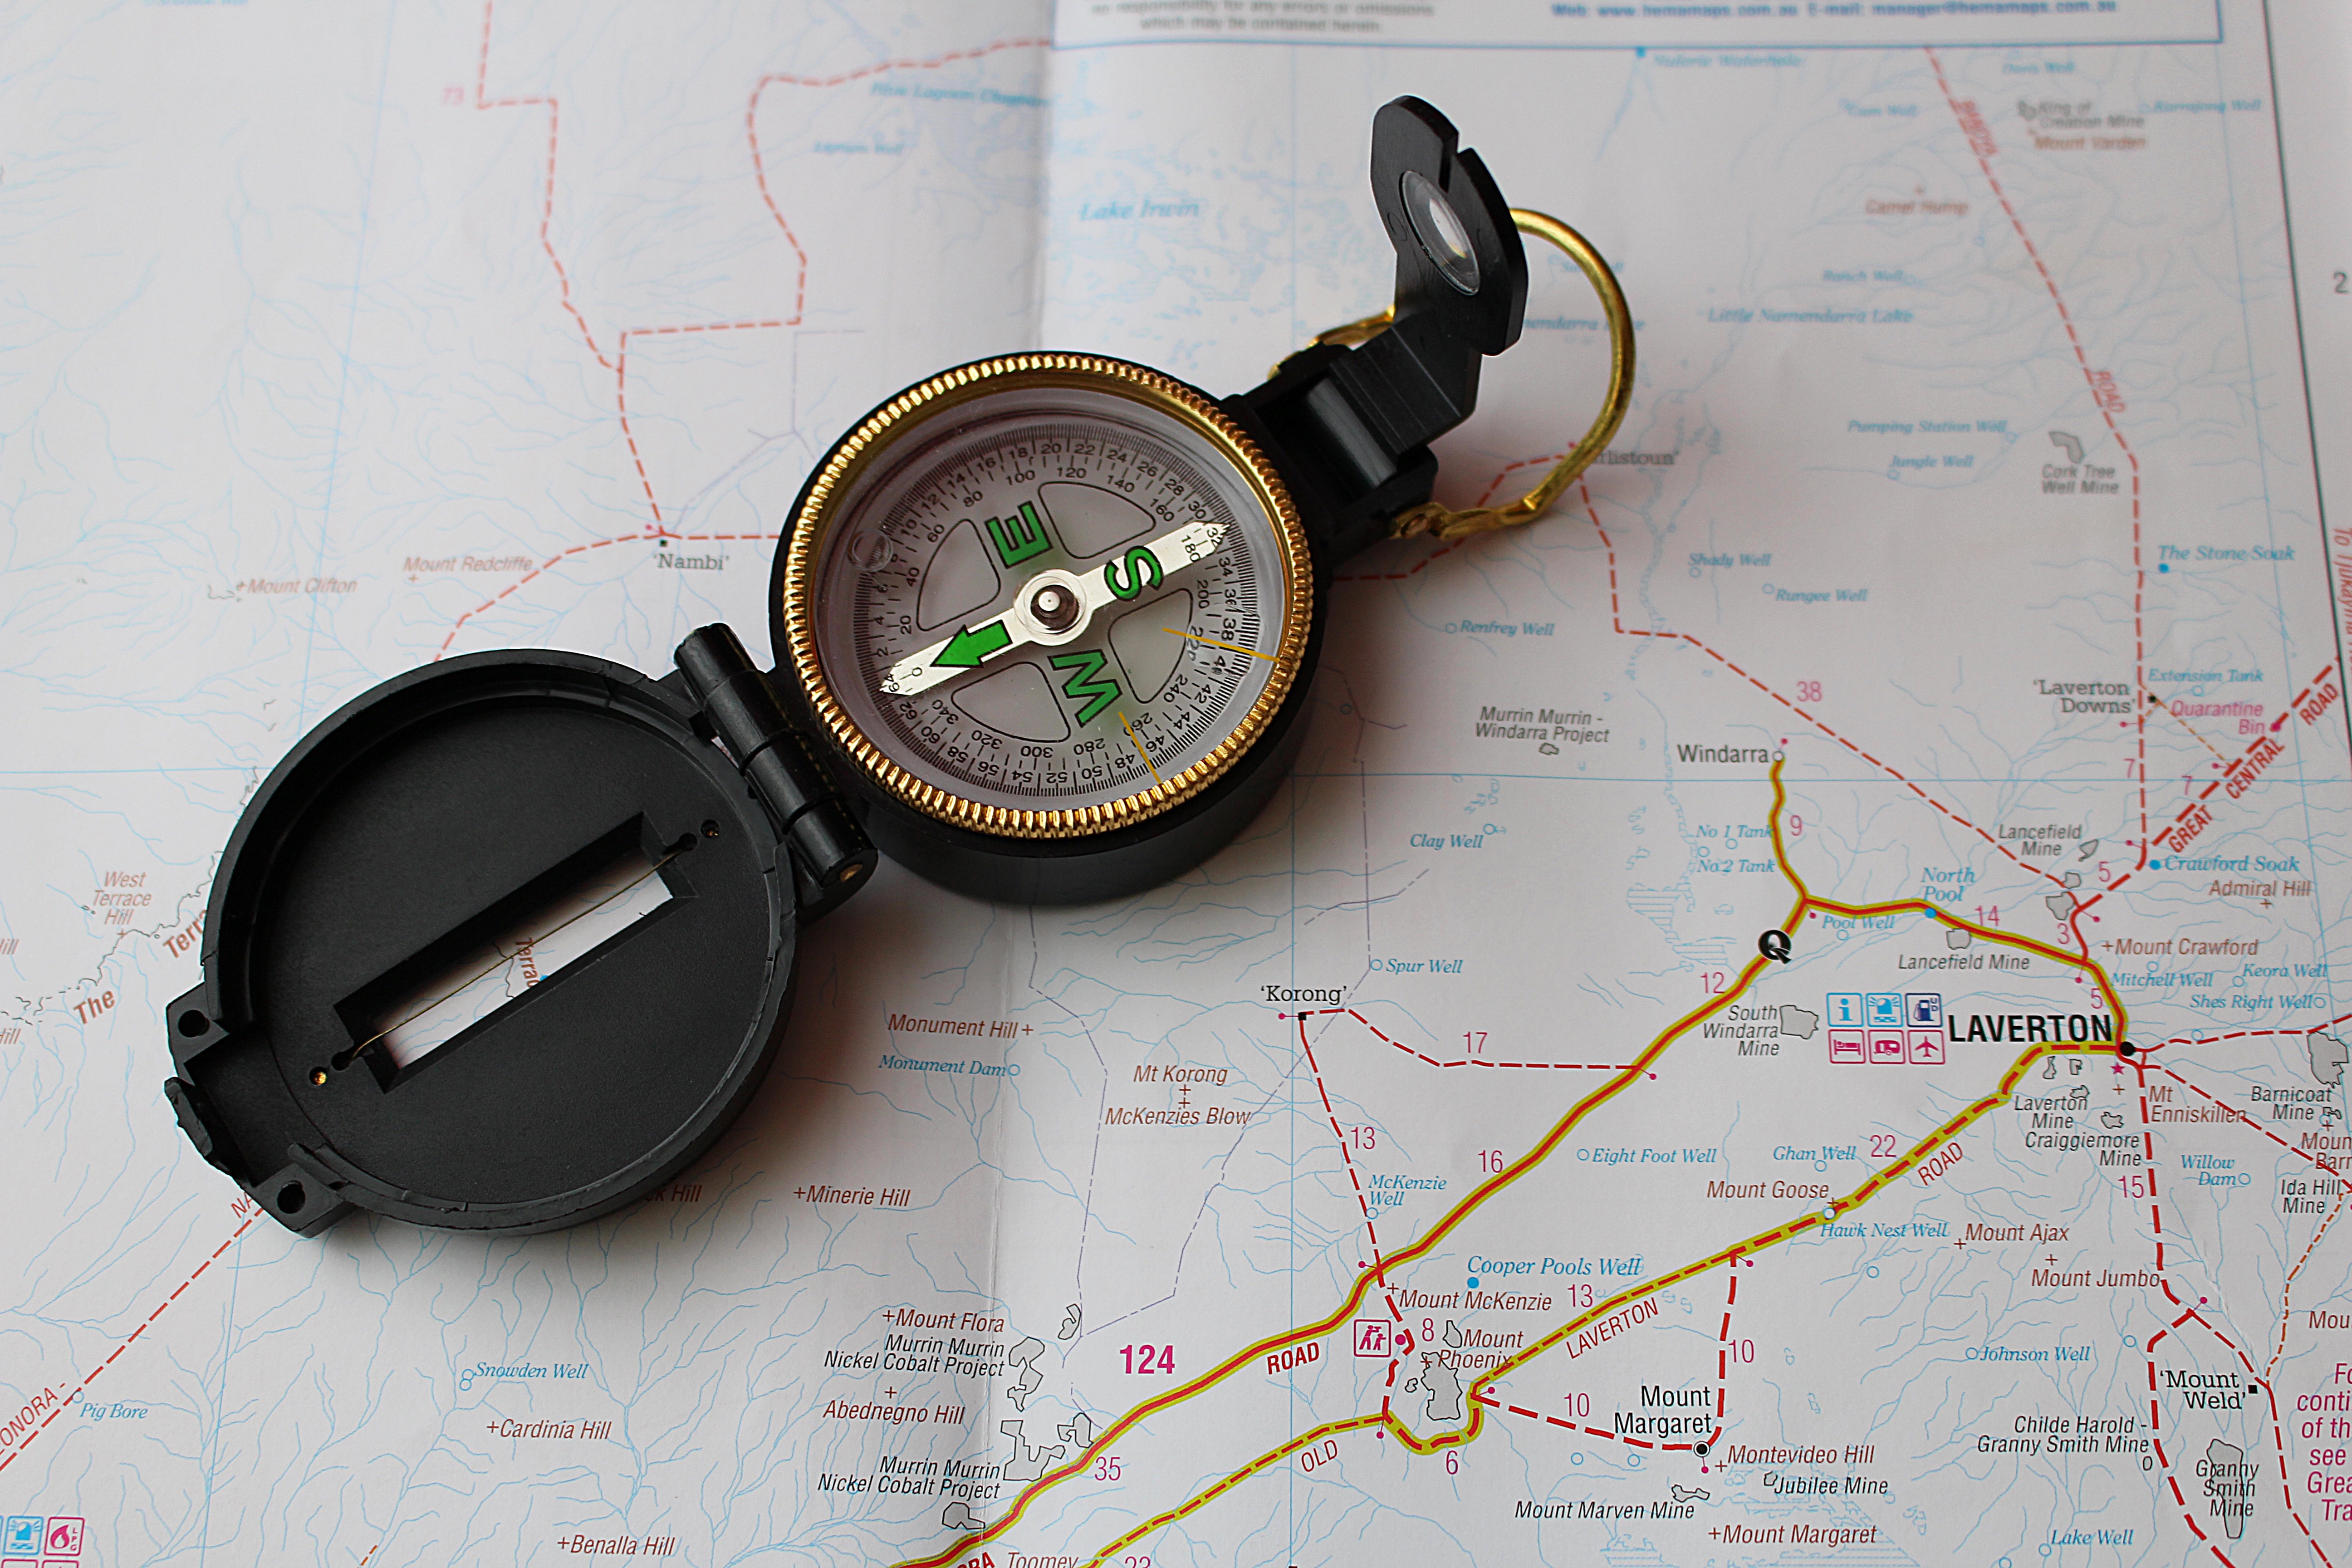
compass, gauge, map, circle, glasses, navigation, organ, western australia